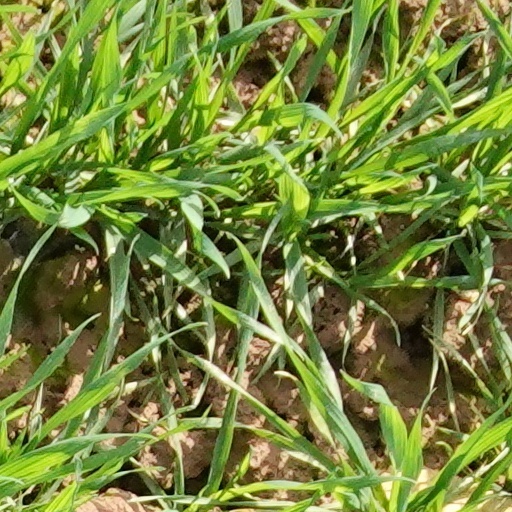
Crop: wheat